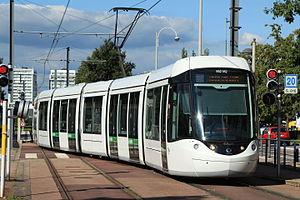
Le réseau de transports en commun de l'agglomération rouennaise, commercialisé sous le nom « Réseau Astuce », est un réseau de transports collectifs né de la fusion des réseaux Métrobus de Rouen et TAE d'Elbeuf.
Le tramway de Rouen, dénommé « métro » de Rouen, est un réseau de tramway circulant en site propre. Initié par Jean Lecanuet – maire de Rouen de 1968 à 1993 – et financé par la Métropole Rouen Normandie, il dessert la ville de Rouen, chef-lieu de la Normandie, et quatre autres communes de la métropole. L'agglomération de Rouen est l'une des plus petites agglomérations françaises à être équipée d'un moyen de transport en commun urbain dont une partie se trouve en souterrain.